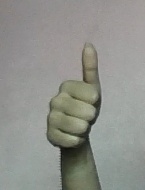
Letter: aleff